2013 Food City 250

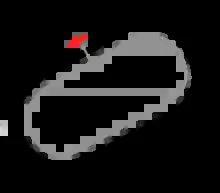
The layout of Bristol Motor Speedway, the venue where the race was held.

The Bristol Motor Speedway, formerly known as Bristol International Raceway and Bristol Raceway, is a NASCAR short track venue located in Bristol, Tennessee. Constructed in 1960, it held its first NASCAR race on July 30, 1961. Despite its short length, Bristol is among the most popular tracks on the NASCAR schedule because of its distinct features, which include extraordinarily steep banking, an all concrete surface, two pit roads, and stadium-like seating. It has also been named one of the loudest NASCAR tracks.